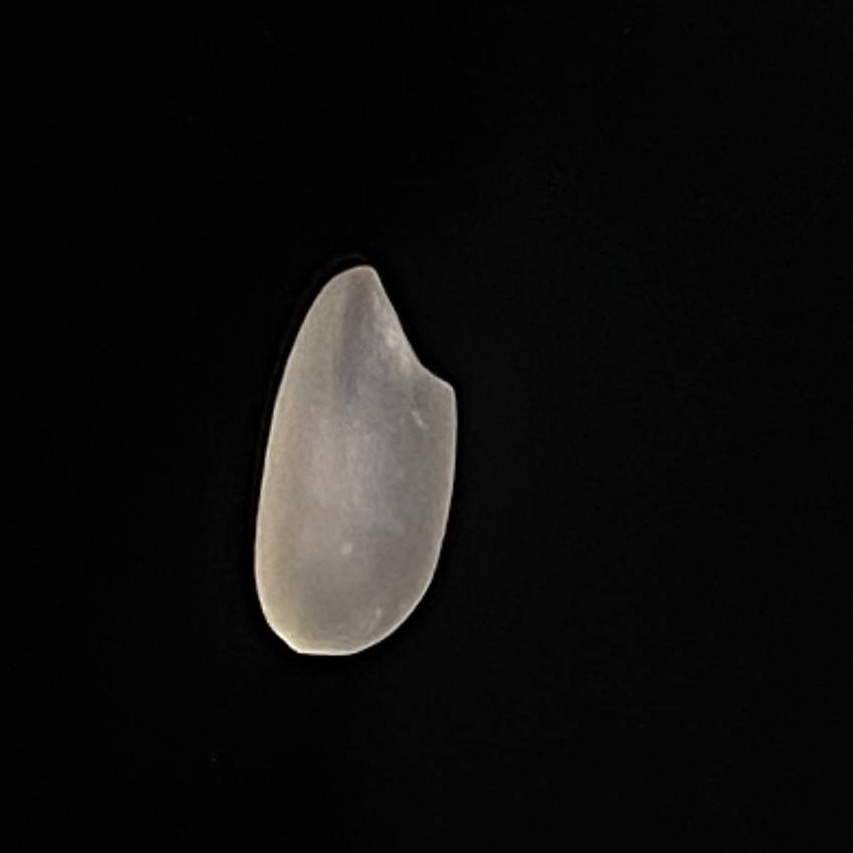
Rice variety: Bashful